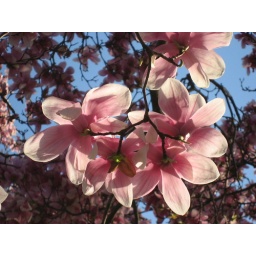
took a bike ride in Prospect Park, and the tulip trees were gorgeously in bloom!